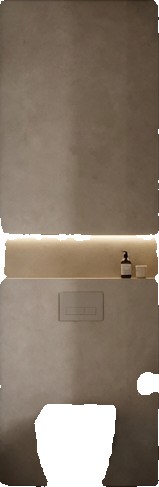
Surface category: wall